Regina Bianchi

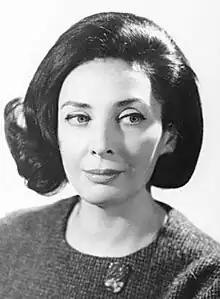

Born in Lecce as Regina D'Antigny, she was the daughter of two theater actors. Forced by the fascist phobia of foreign cultures to change her surname, she adopted the surname of her paternal grandmother.